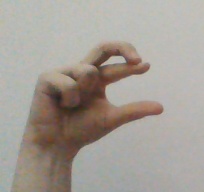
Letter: thal